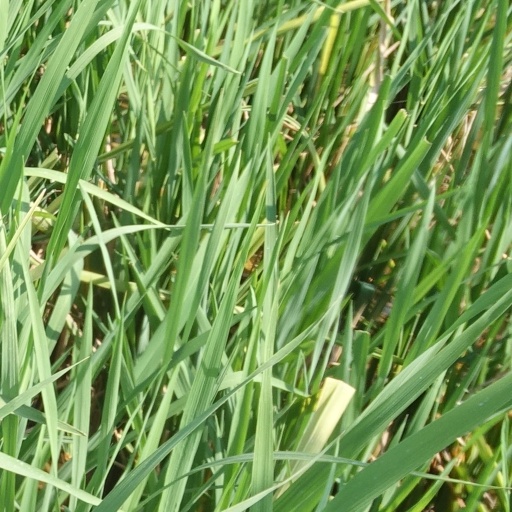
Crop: rice